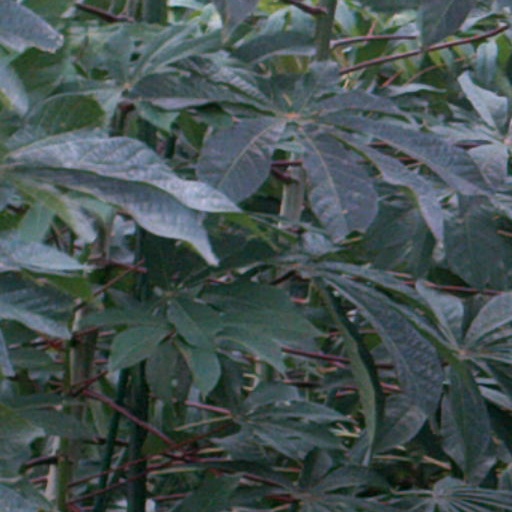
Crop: cassava